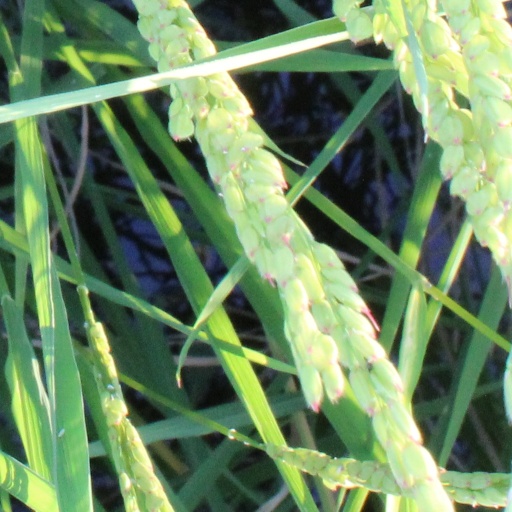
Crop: rice